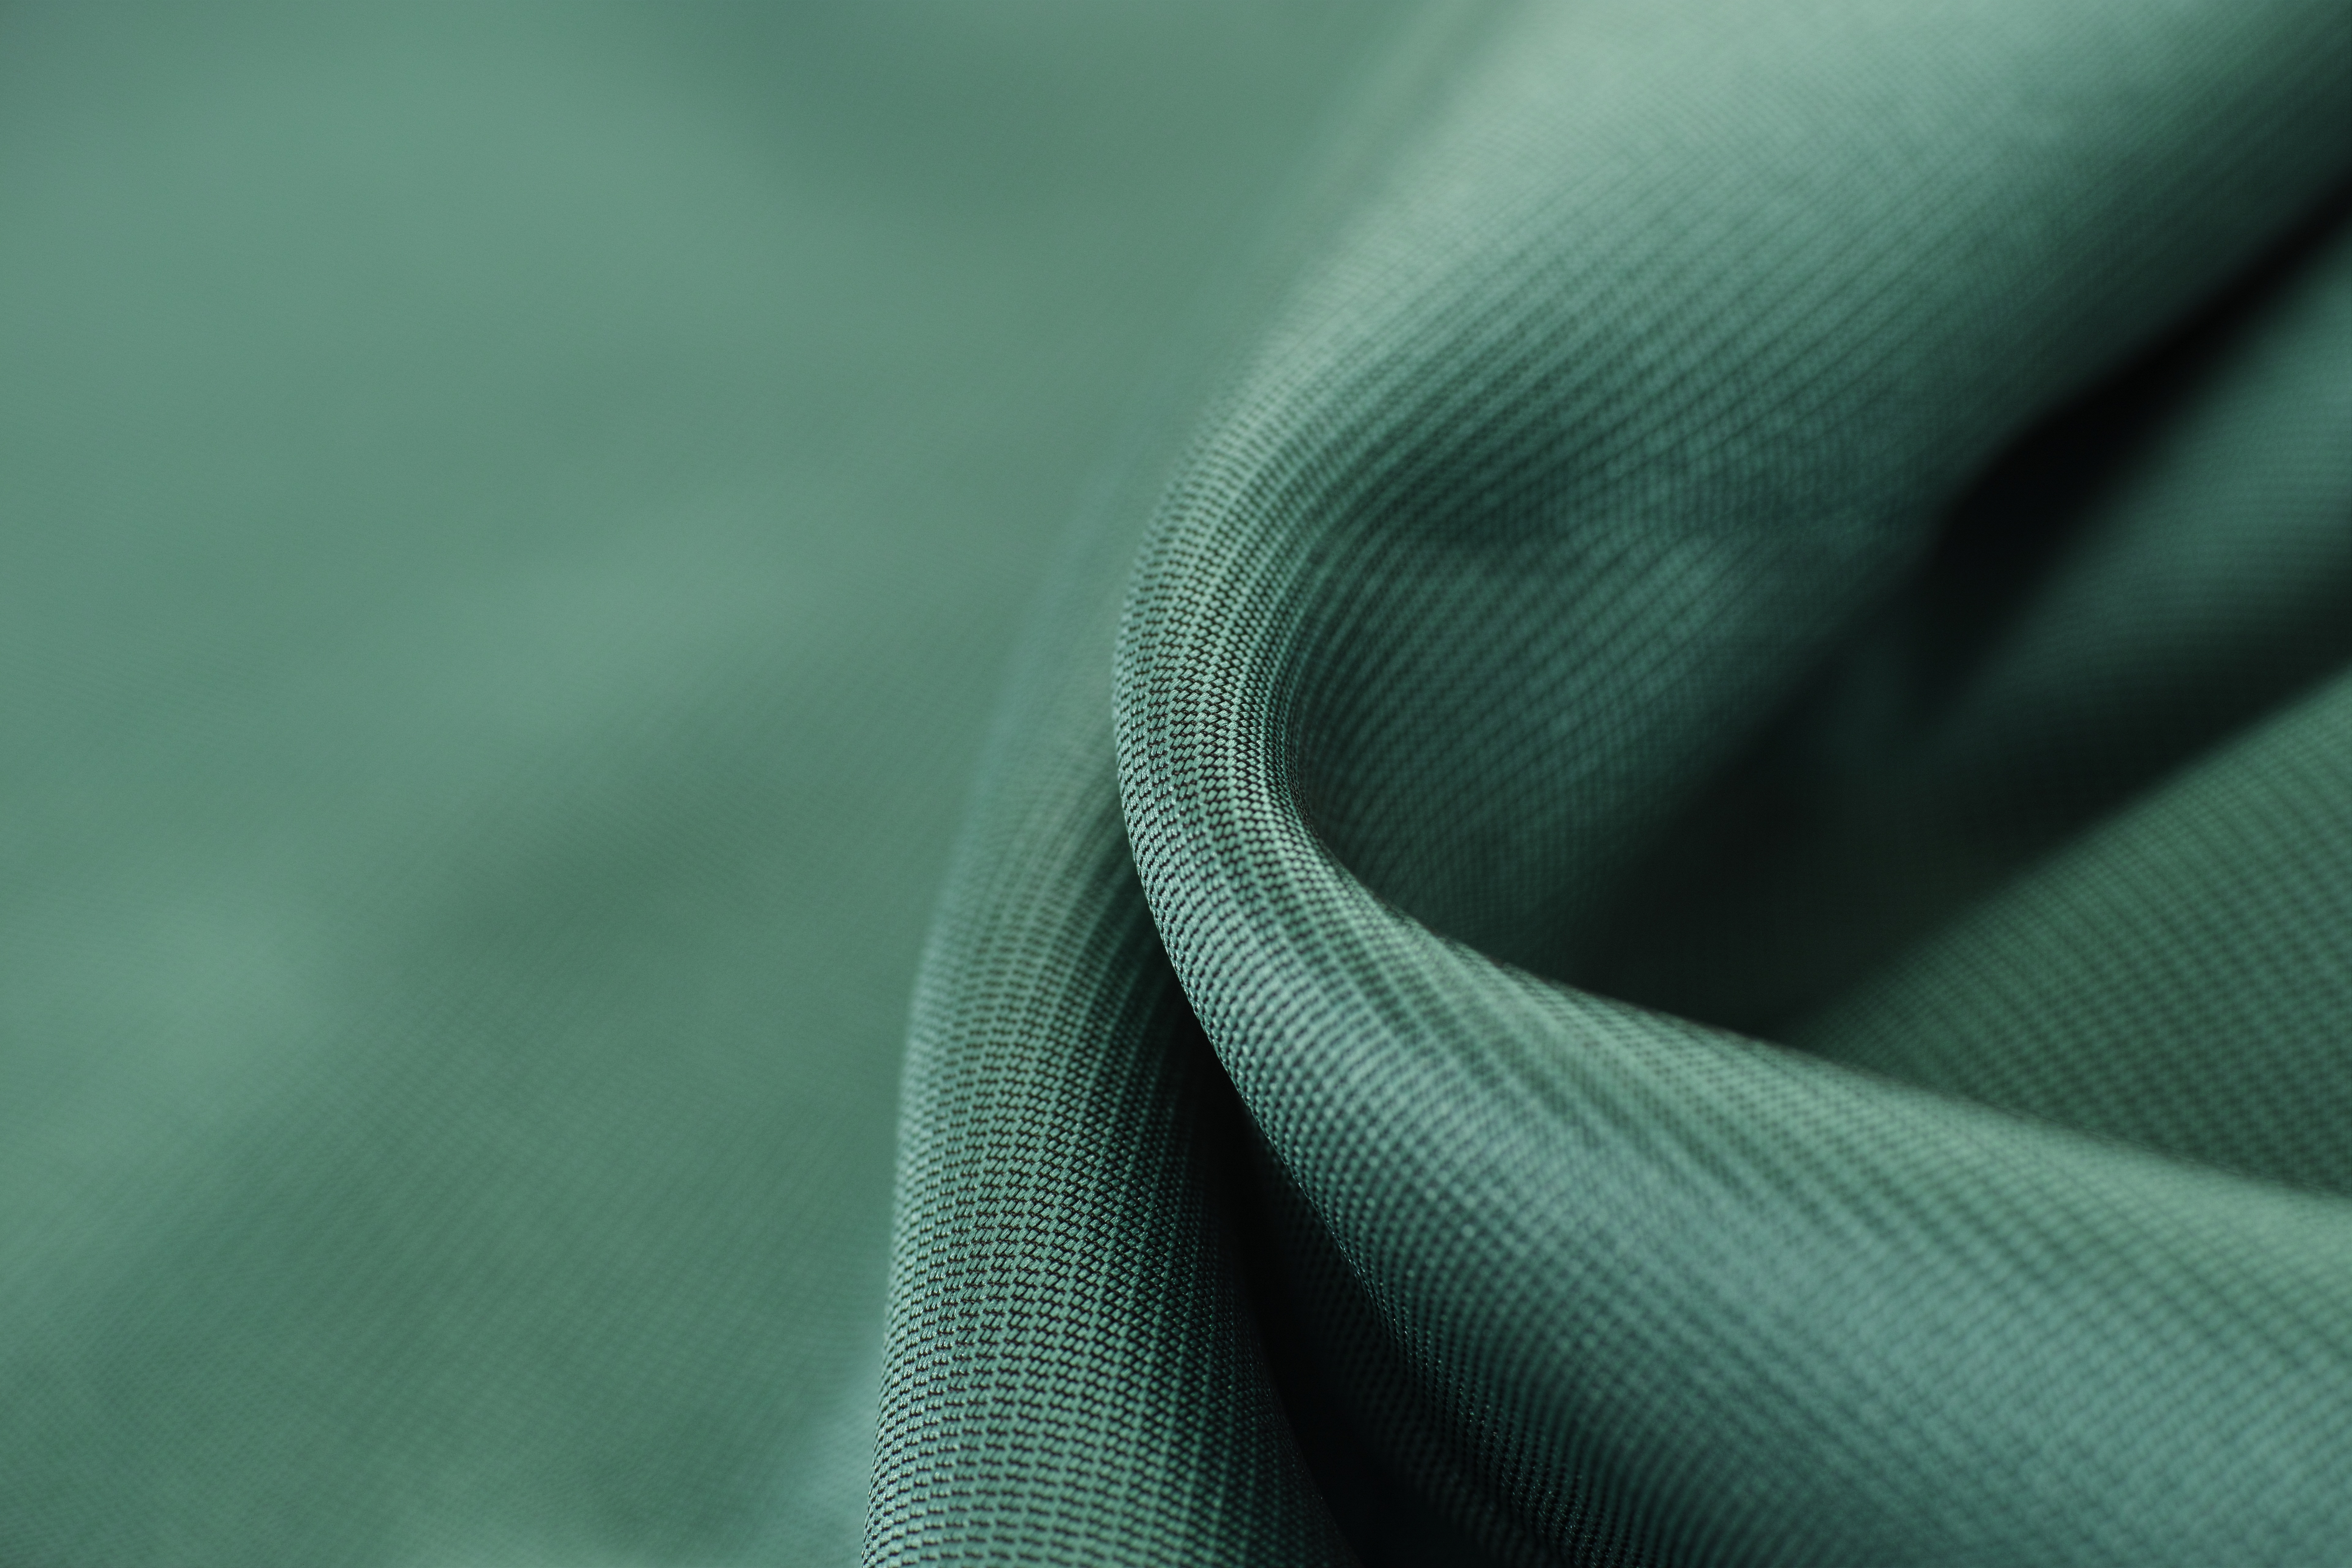
wing, abstract, black and white, photography, texture, leaf, wave, pattern, line, green, color, macro, blue, clothing, monochrome, wool, material, fabric, close up, textile, design, horizontal, detail, softness, backgrounds, nobody, copy space, macro photography, weaving, color image, kazakh, monochrome photography, selective focus, abstract pattern